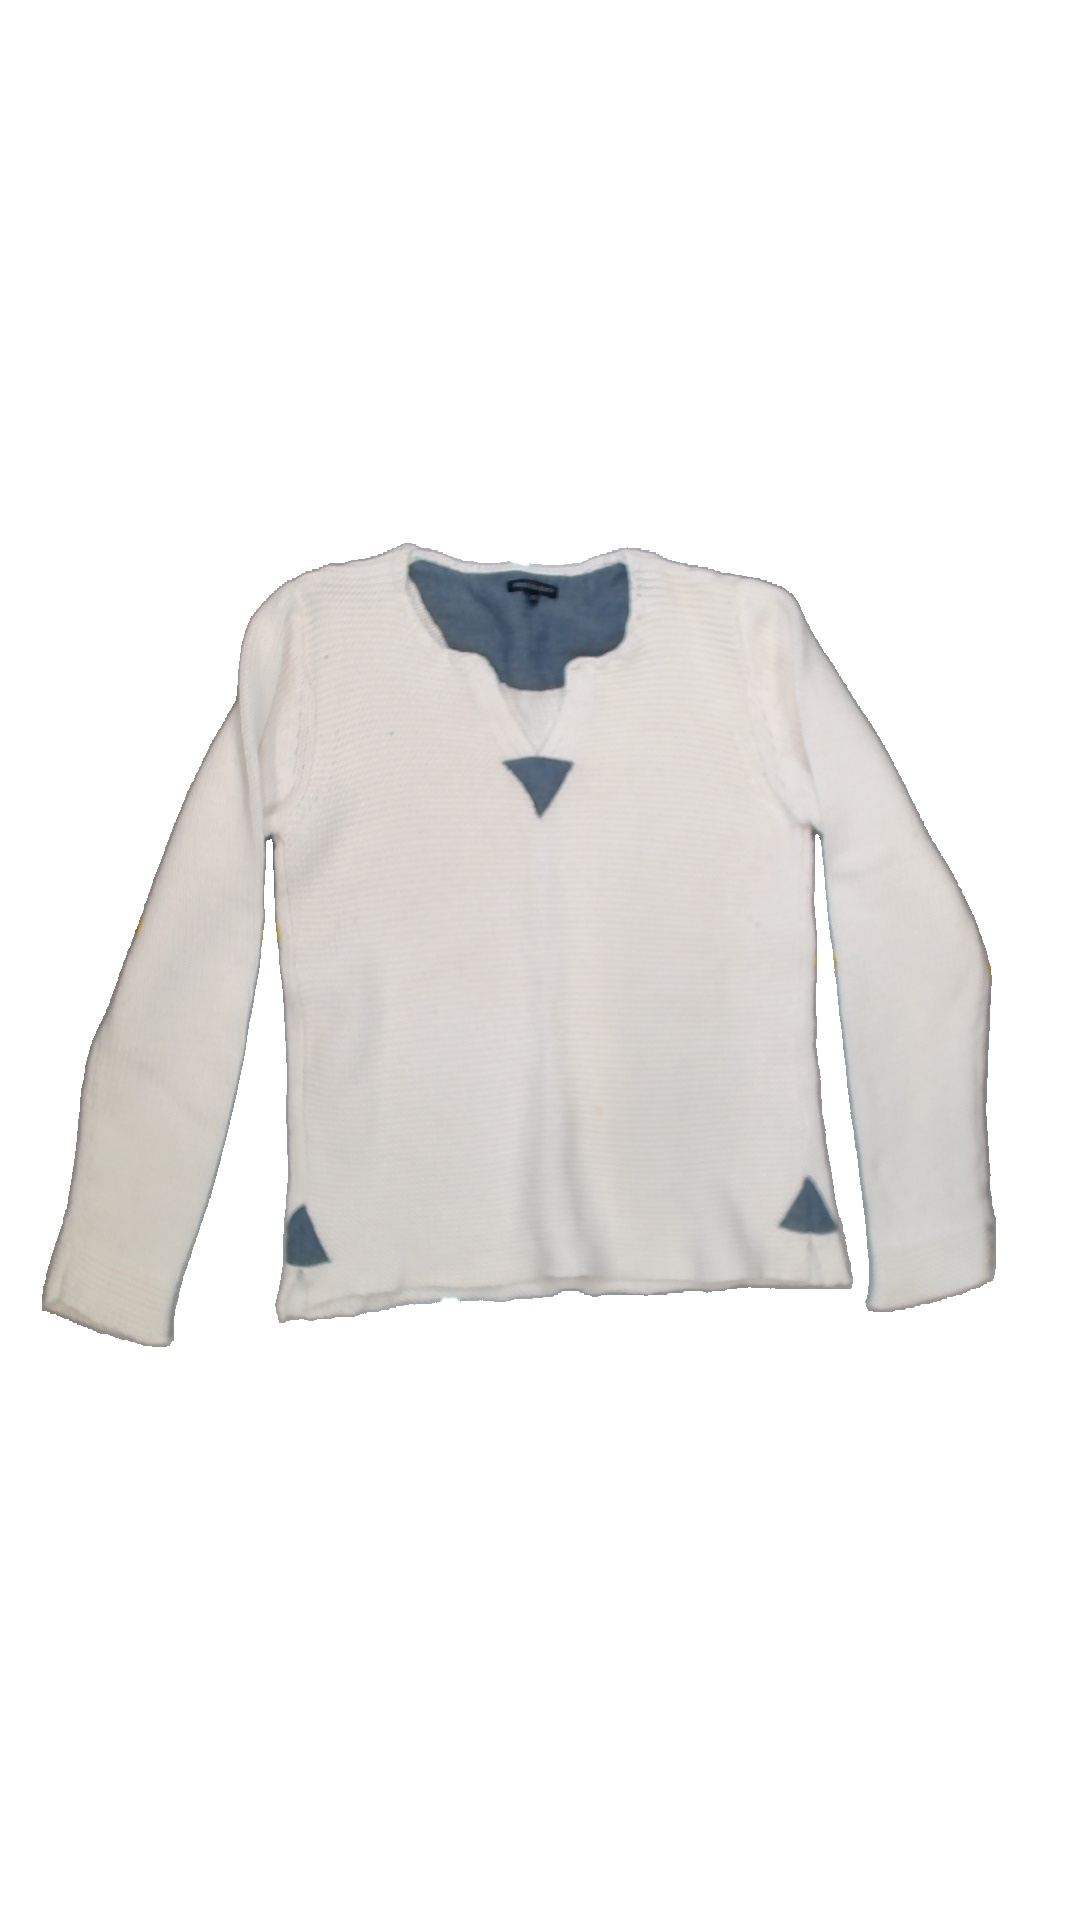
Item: Sweater (Ladies)
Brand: Free Quent
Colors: White, Blue
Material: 100%cotton
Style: No trend
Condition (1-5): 3
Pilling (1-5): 5
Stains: Yes
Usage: Export
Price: <50